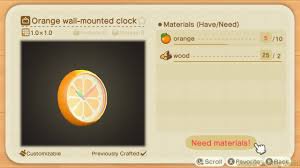
Label: Orange